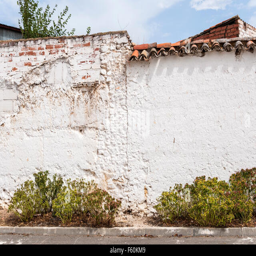
traditional whitewashed walls in a town